Charles Goodell

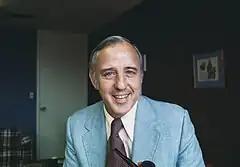
Goodell in 1974

A television ad aired by Goodell's 1970 campaign compared him to opponents Richard Ottinger and James L. Buckley as "the lightweight, the heavyweight and the dead weight." In the November 1970 election, despite Rockefeller's support and that of the Republican and Liberal parties, Goodell split the liberal vote with Ottinger and was defeated by Conservative Party candidate Buckley. Goodell finished third with 24.3% of the vote.